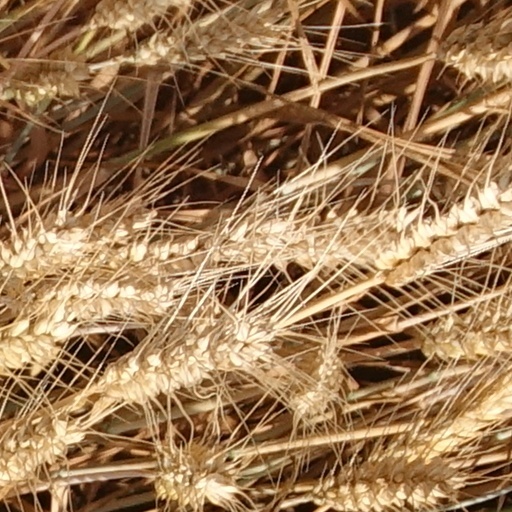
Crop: wheat